Hurricane Rita

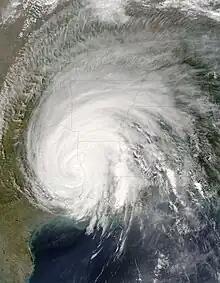
Rita in the Texas-Louisiana border on September 25

On Tuesday, Sep 20, Louisiana Governor Kathleen Blanco issued a state of emergency for all parishes in the southwestern region of Louisiana and requested in writing of President George W. Bush that he issue a federal state of emergency for the entire state. Refugees still at the New Orleans Convention Center and Superdome were being evacuated as a precaution, and national guard troops and other emergency personnel in for the Hurricane Katrina aftermath were being mobilized to evacuate. Select military personnel stayed in New Orleans for Hurricane Rita including Task Force California (2-185 Armor and 1-184 Infantry).